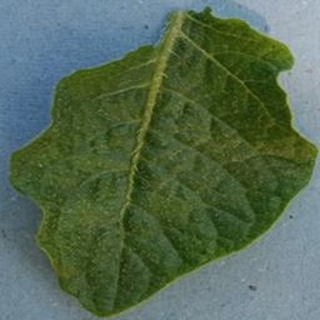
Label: healthy_potato